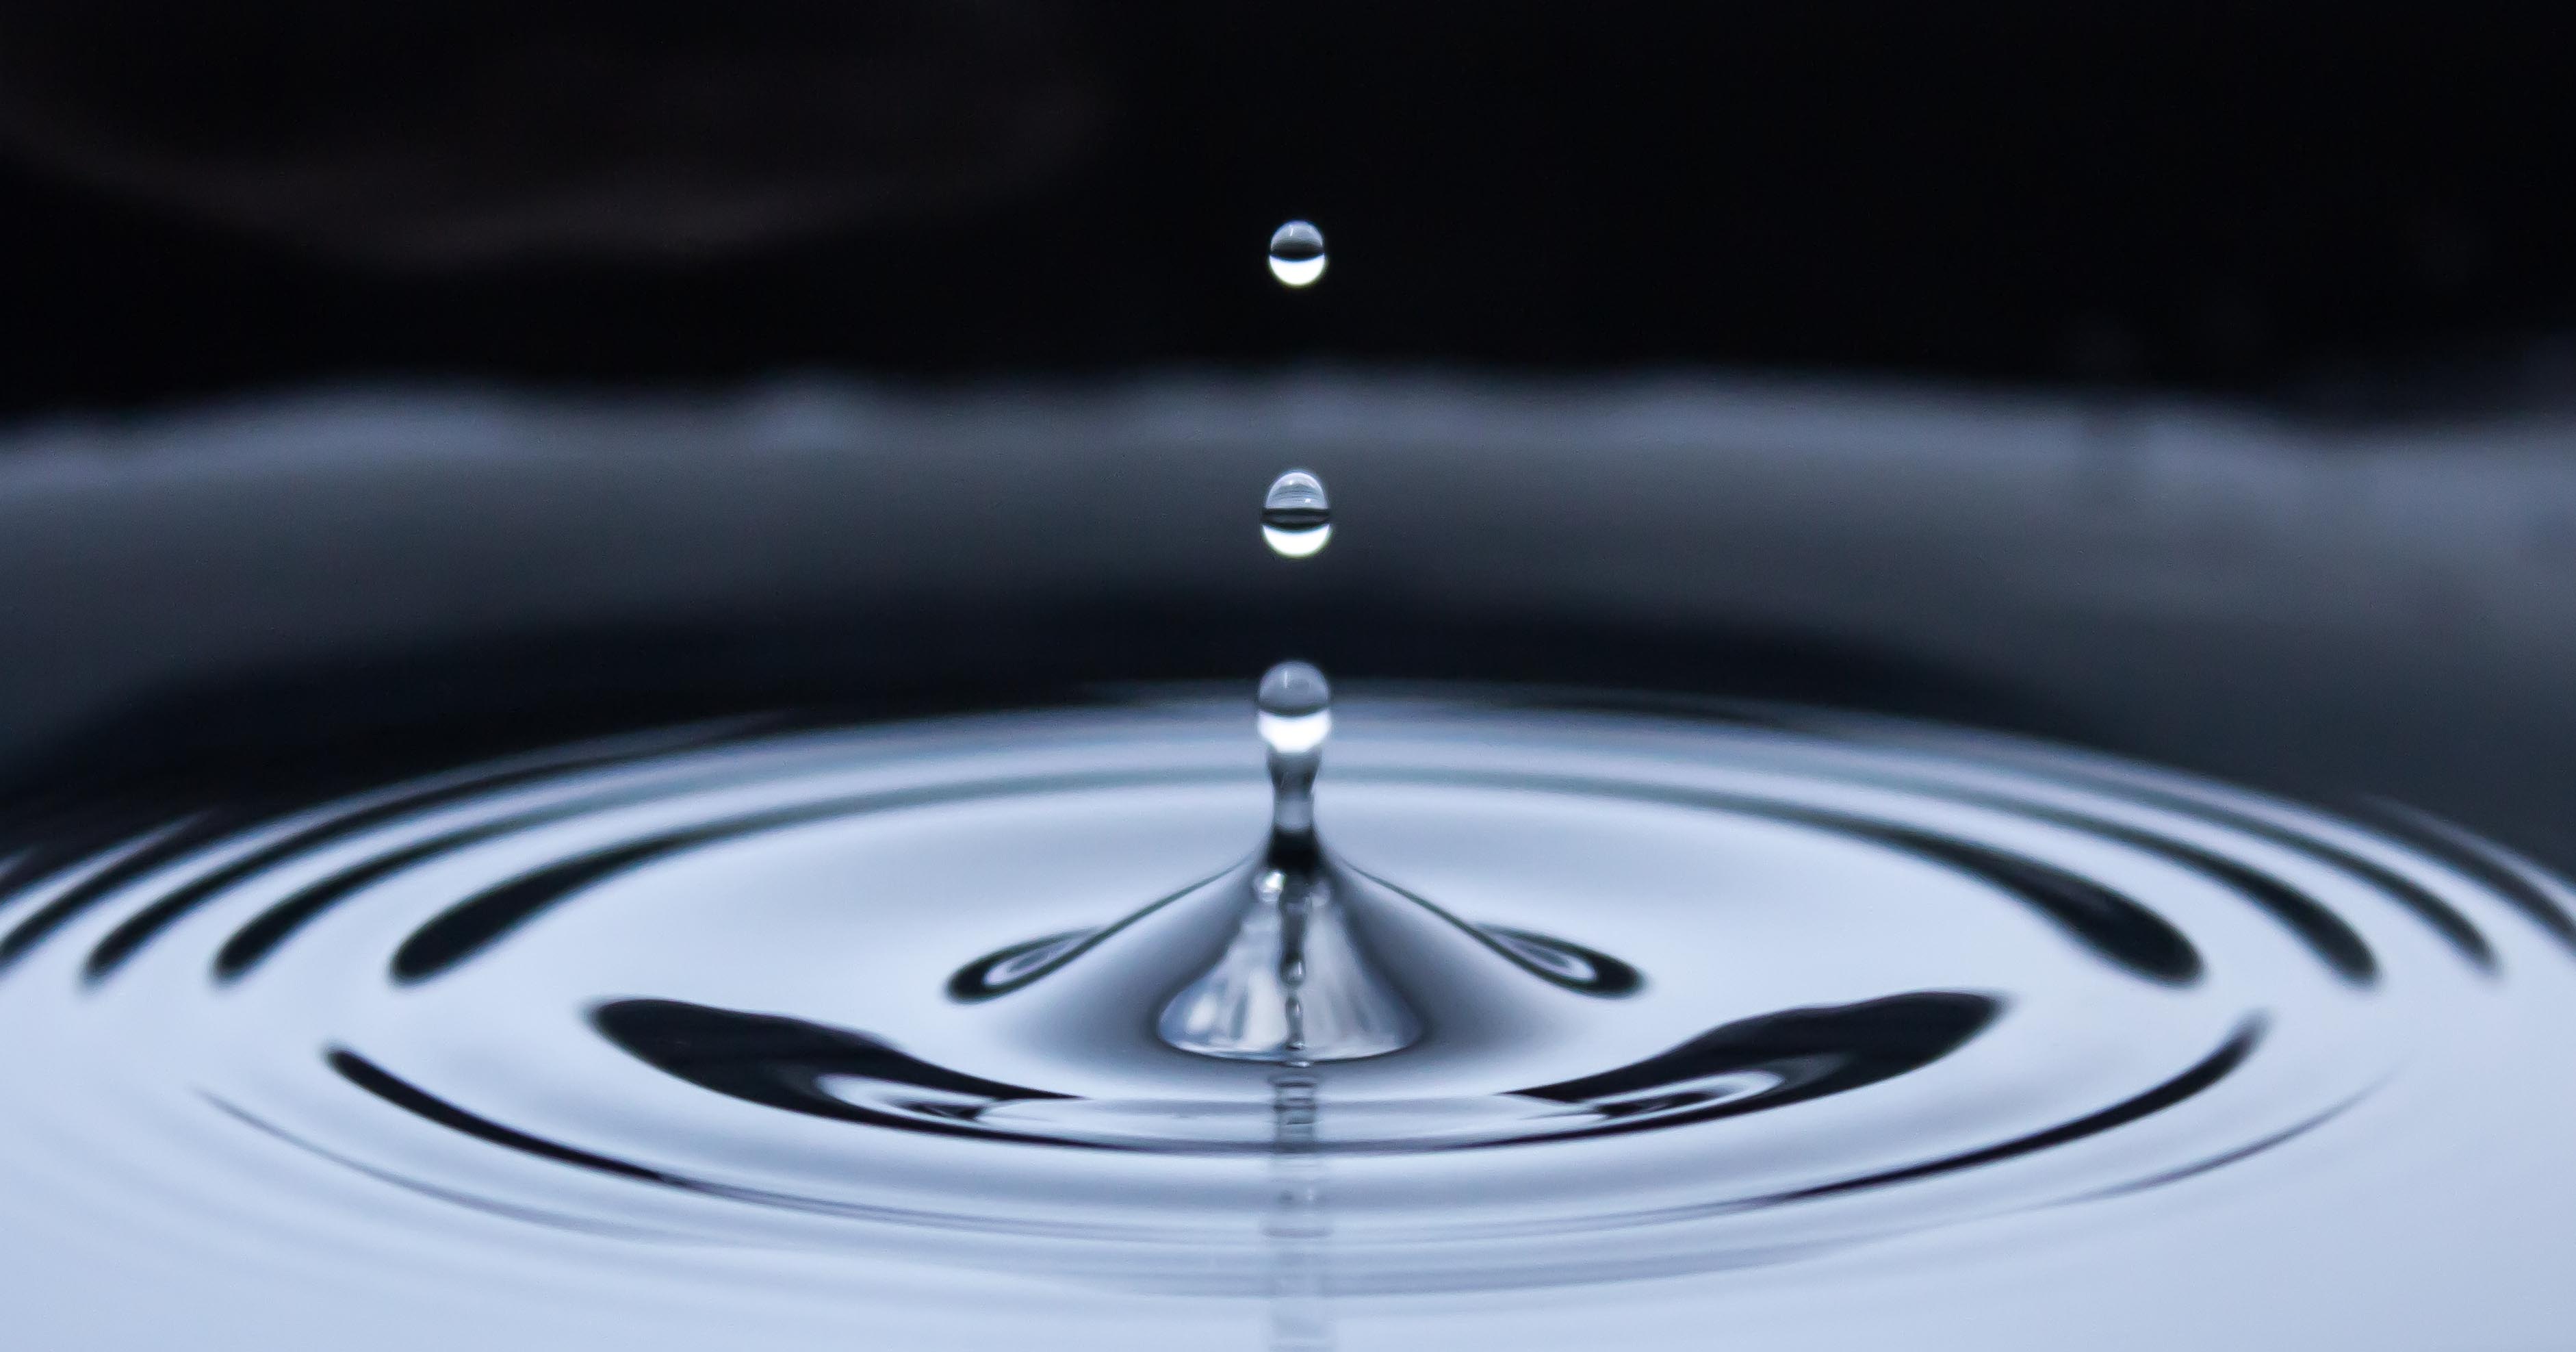
water, drop, black and white, photography, glass, clean, monochrome, close up, macro photography, monochrome photography